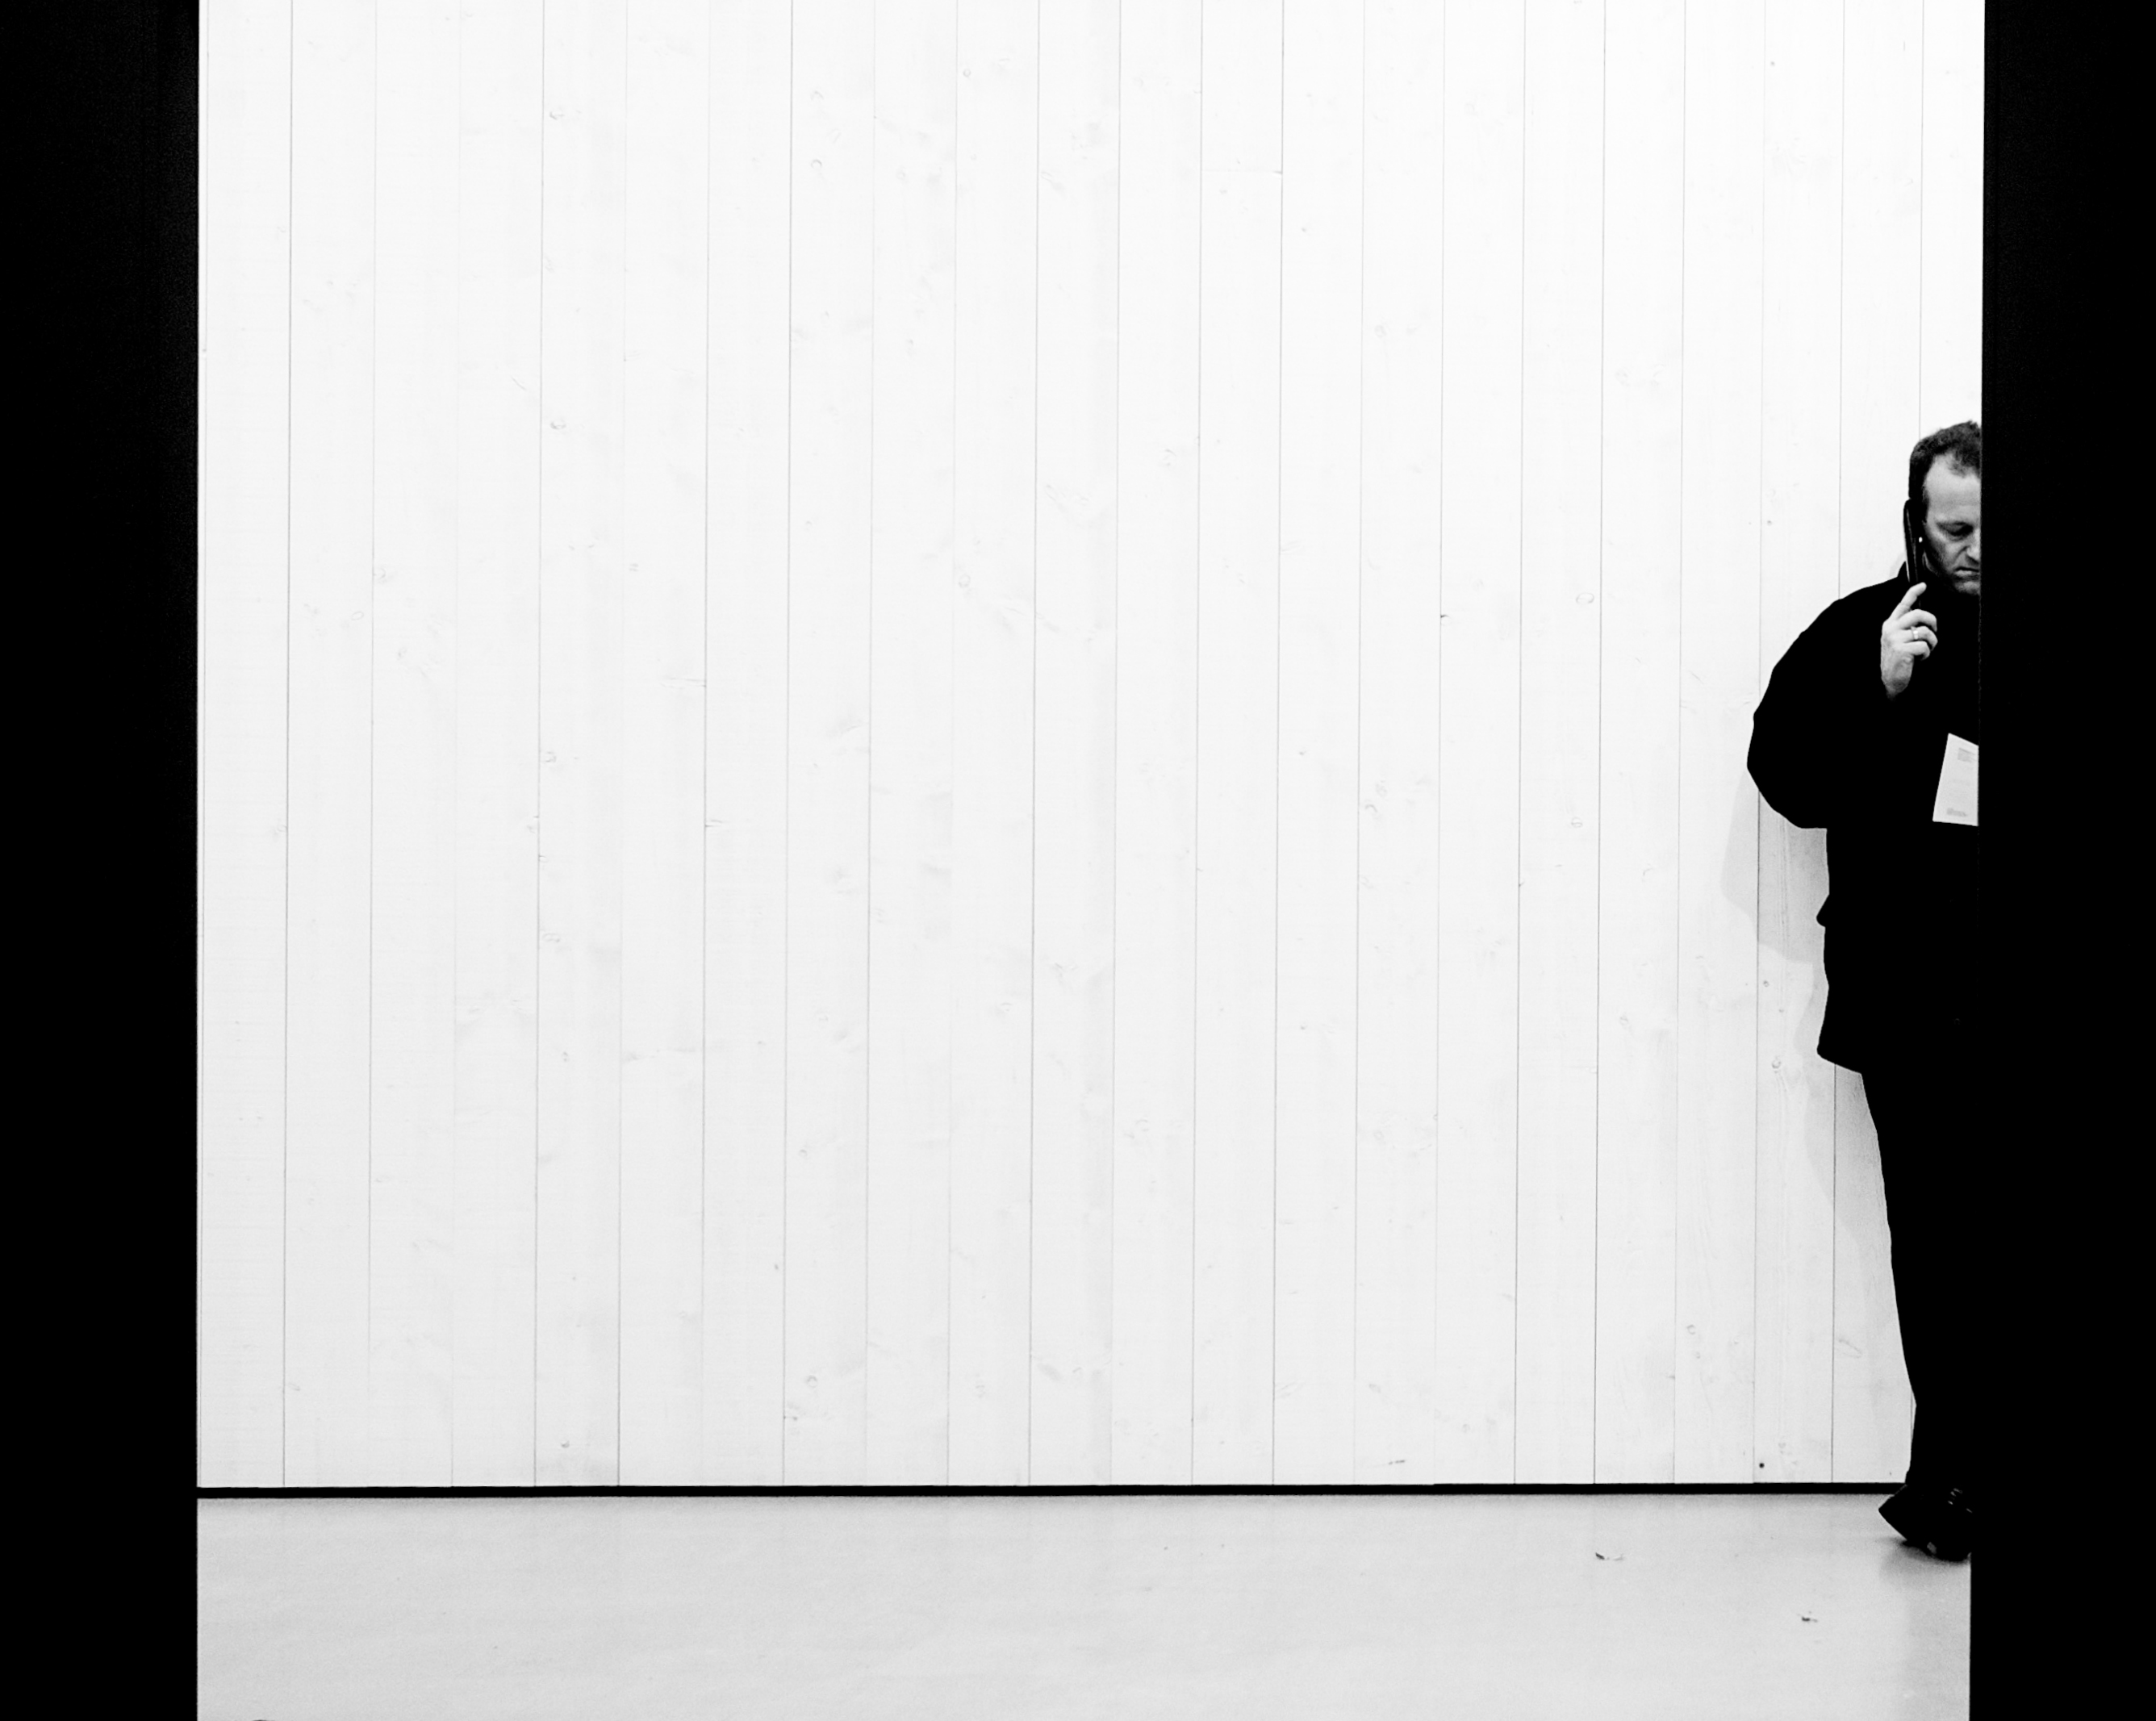
silhouette, black and white, white, street, portrait, black, monochrome, interior design, brand, streetphotography, olympus, picture frame, fineart, presentation, strassenfotografie, streettog, monochrome photography